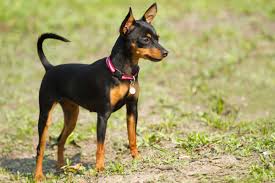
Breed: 561-n000127-miniature_pinscher